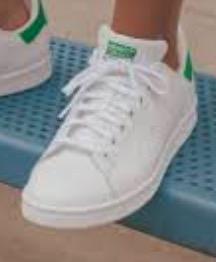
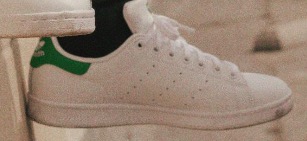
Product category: misc
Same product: yes